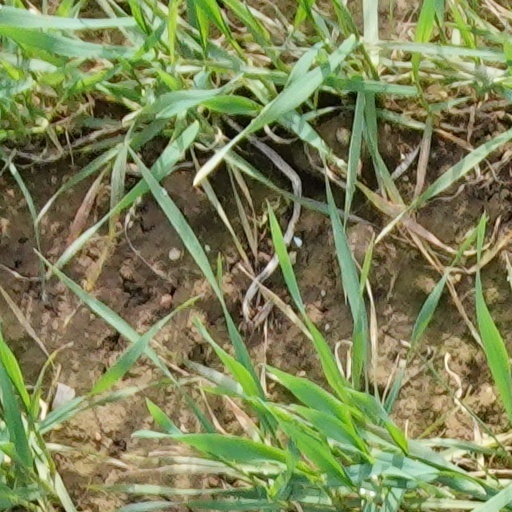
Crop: wheat